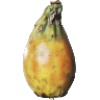
Label: Cactus fruit 1